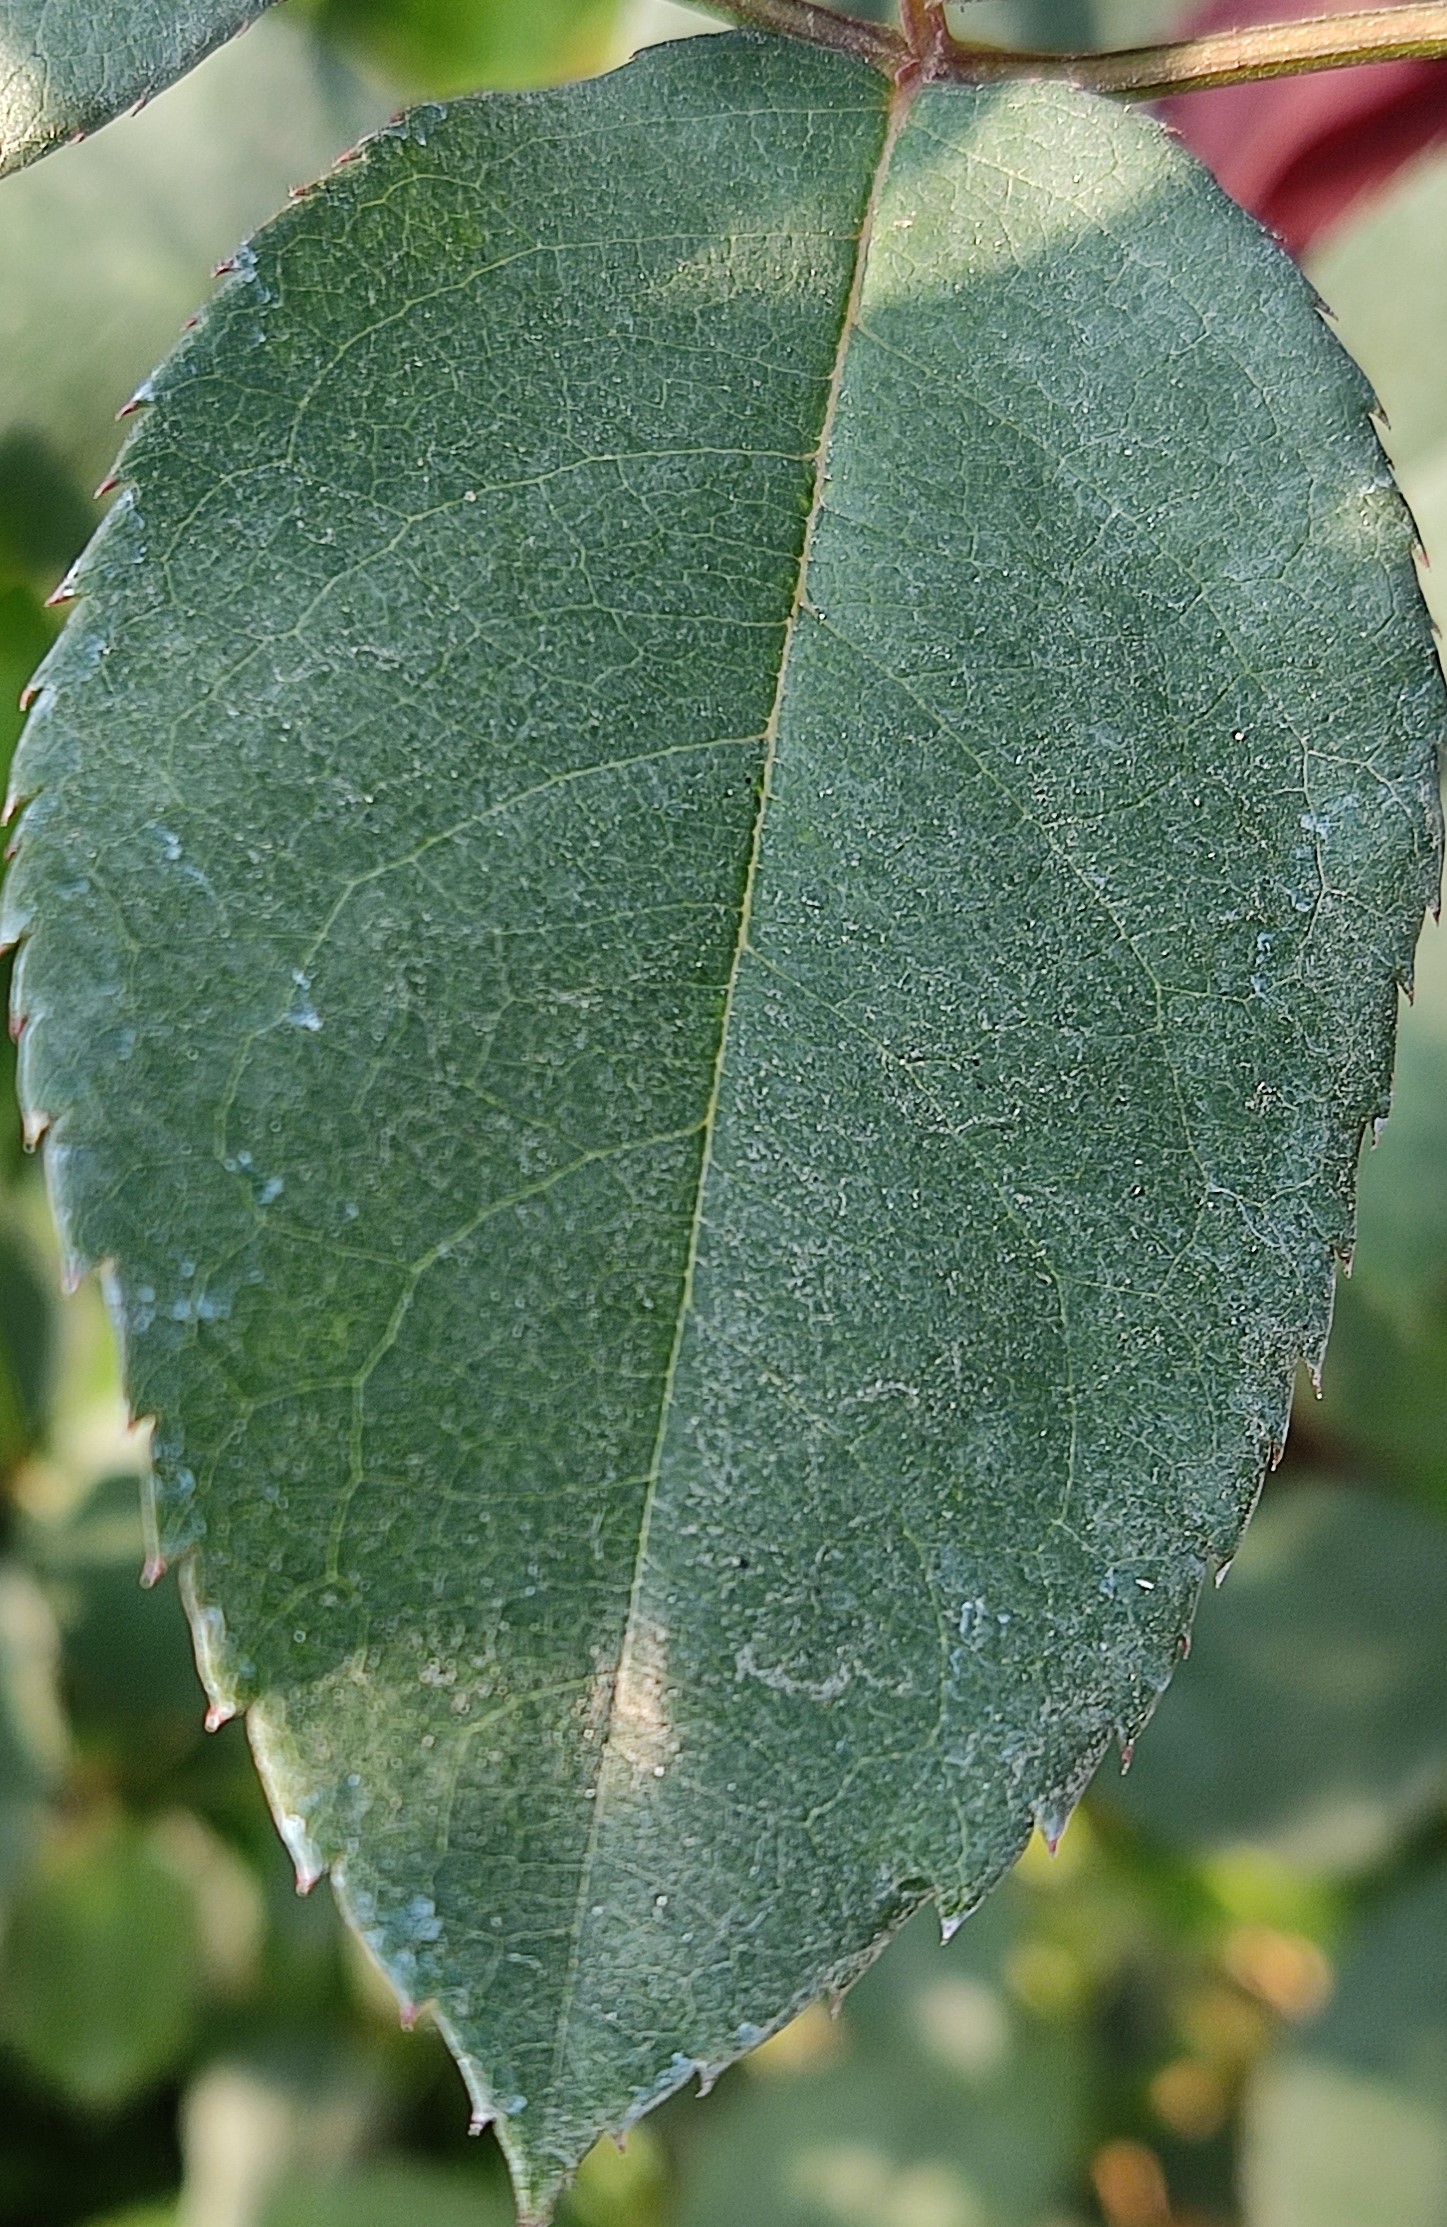
Label: Fresh Leaf